Shin Godzilla

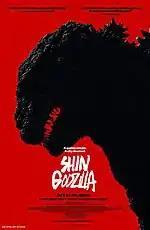
Funimation's North American theatrical release poster

In November 2015, without any prior announcement, Toho screened a promo reel at the American Film Market for a potential sale for overseas markets, marketing the film (for a while) as "Godzilla: Resurgence". In December 2015, Toho unveiled the film's first teaser trailer and teaser poster revealing Toho's new Godzilla design and the film's July 29, 2016, release date. "Chunichi Sports" reported the size of the new Godzilla to be tall, over taller than Legendary's "Godzilla". He is the second tallest live action Godzilla in history.